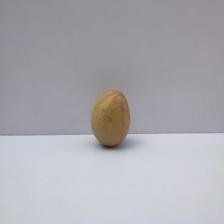
Size: Small